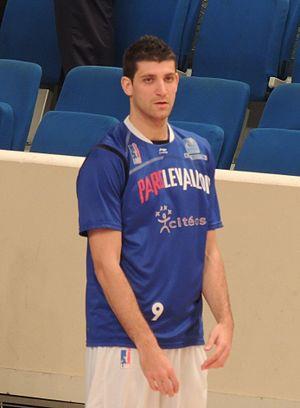
La SIG Strasbourg, plus couramment appelé la SIG et anciennement nommée Strasbourg Illkirch-Graffenstaden Basket, est un club de basket-ball français basé à Strasbourg et issu du rapprochement avec Illkirch-Graffenstaden. L'équipe masculine accède pour la première fois en 1994 au championnat de Pro A soit le plus haut échelon du championnat français et remporte son premier titre de champion de France en 2005 après une longue période dominée essentiellement par le Limoges CSP et l'Élan béarnais Pau-Orthez.
Antoine Diot est un joueur français de basket-ball né le 17 janvier 1989 à Bourg-en-Bresse. Il mesure 1,93 m et évolue au poste de meneur. Plusieurs fois titrés avec les sélections de jeune, il fait partie de l'équipe de France qui remporte le premier titre de son histoire lors du championnat d'Europe 2013.